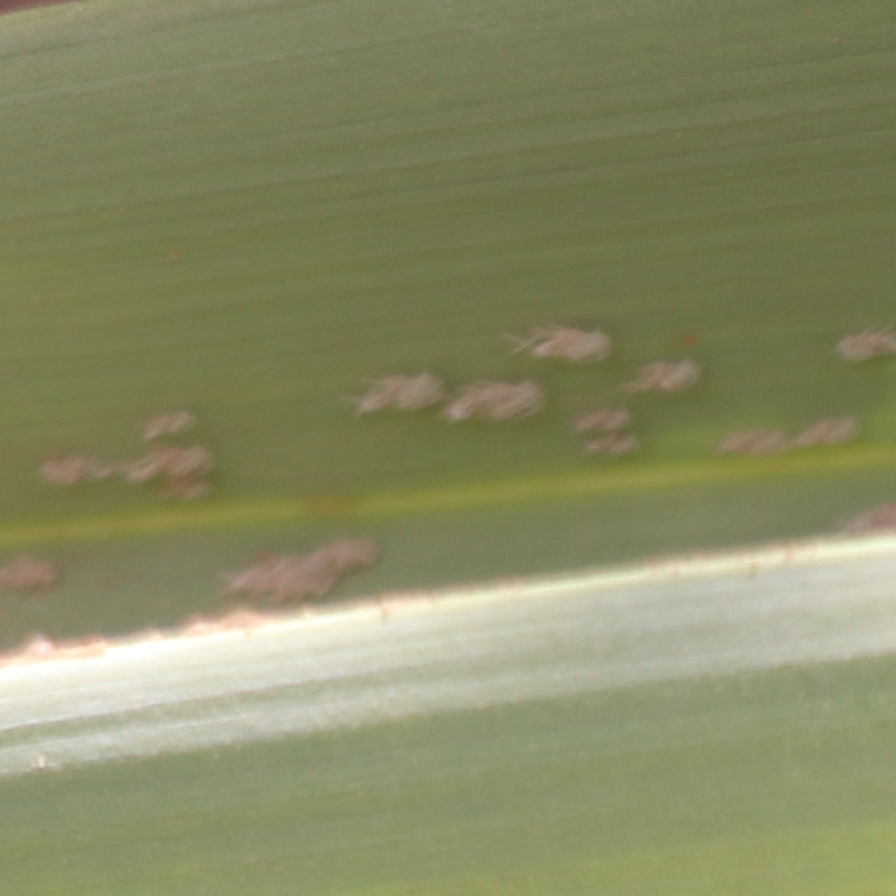
Label: Bug